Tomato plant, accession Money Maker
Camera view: vertical (180 deg); turntable rotation: 60 degrees
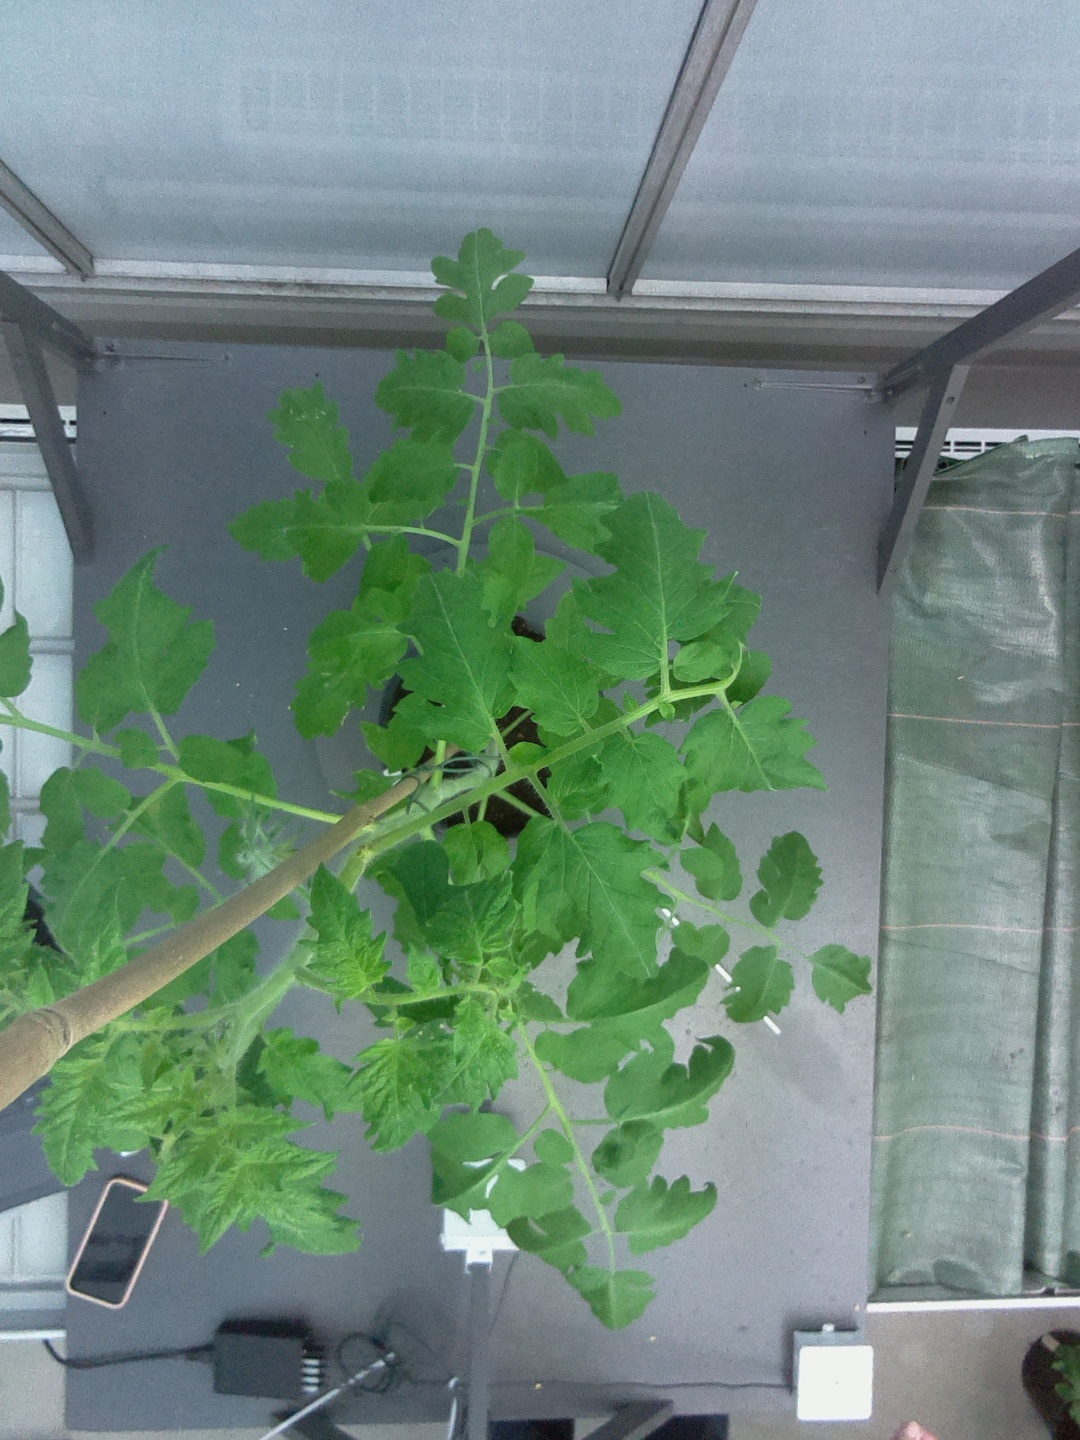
BBCH growth stage 54: 4 inflorescences visible